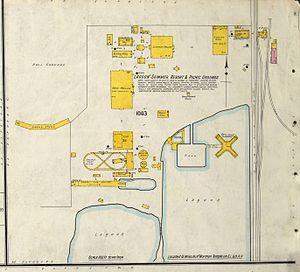
Lagoon est un parc d'attractions situé à Farmington, dans l'Utah, aux États-Unis, à 27 km au nord de Salt Lake City. Le parc est encore aujourd'hui dirigé par une famille.